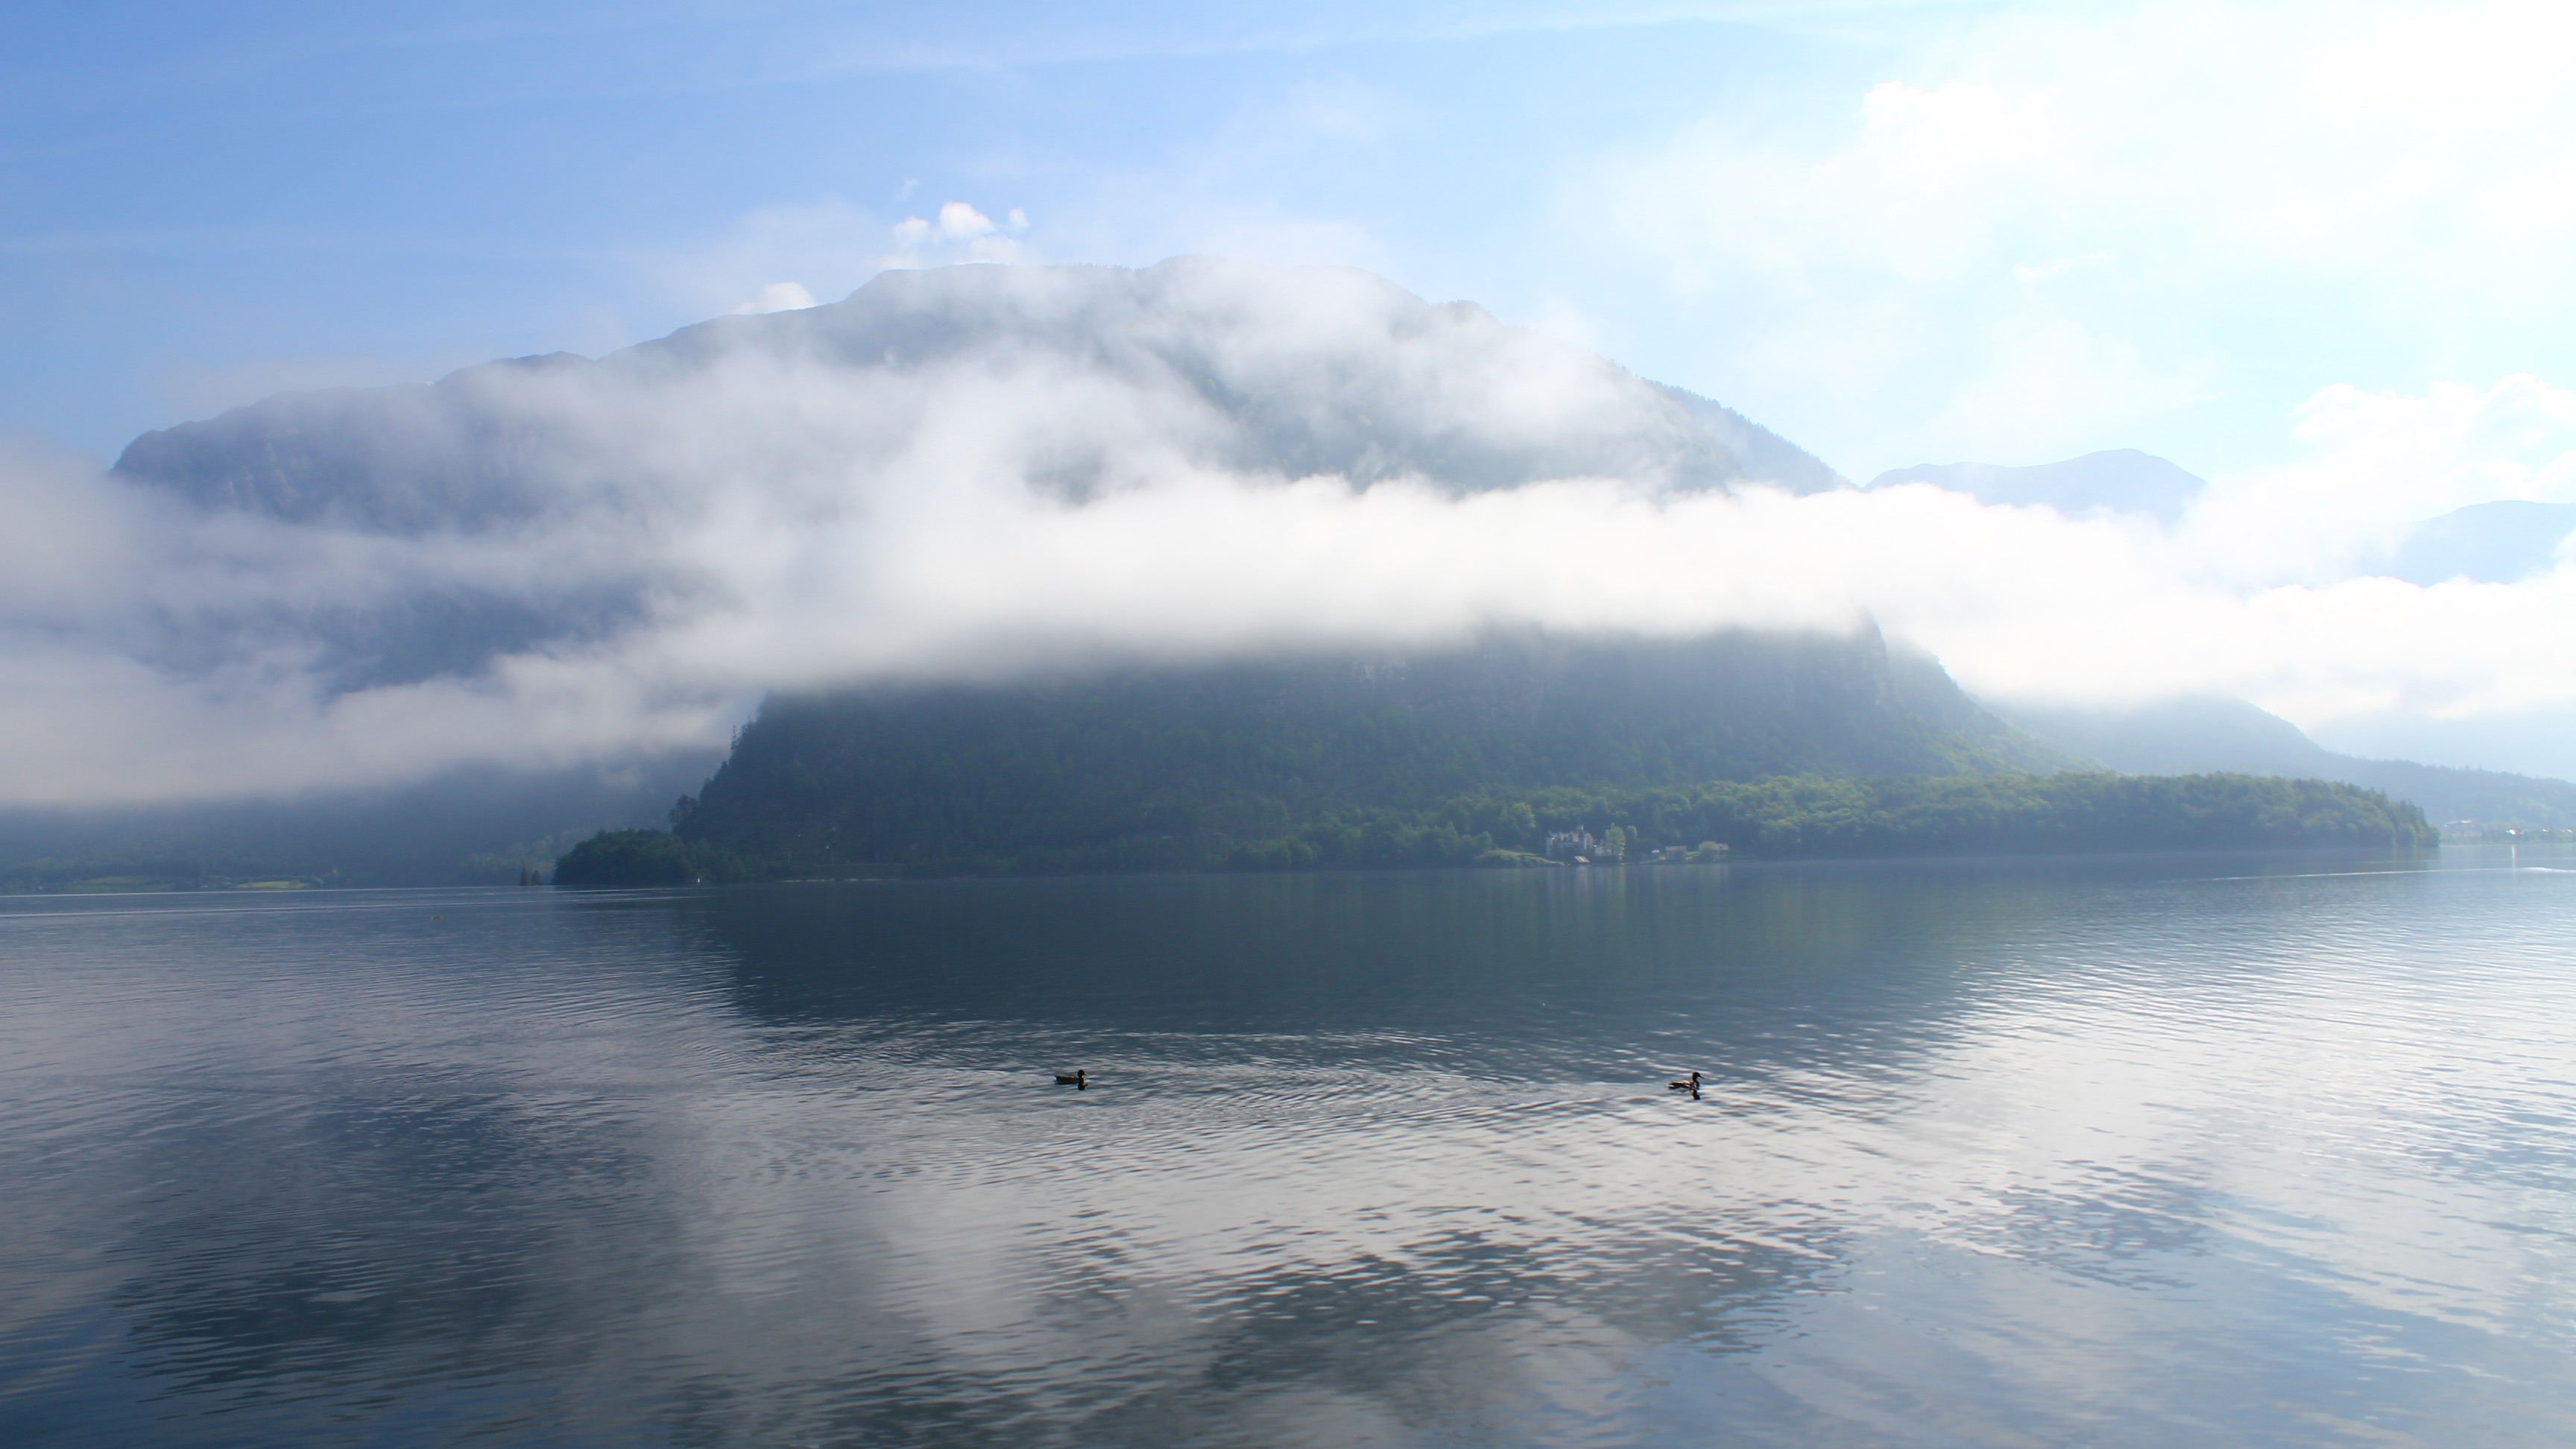
sea, coast, ocean, horizon, cloud, sky, sunshine, mist, morning, shore, wave, lake, reflection, weather, bay, fjord, arctic, terrain, body of water, in the morning, loch, landform, arctic ocean, hallstatt, geographical feature, atmospheric phenomenon, wind wave